John R. Brady

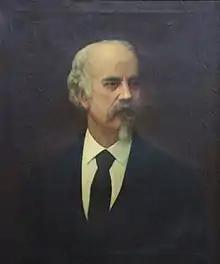
Brady circa 1890. The Lambs, New York, NY.

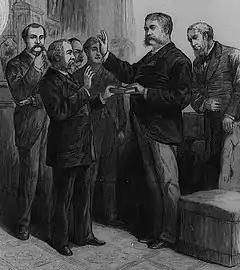
Judge Brady swears in President Arthur in his apartment

John Riker Brady (March 9, 1822 – March 16, 1891) was an American judge, a justice of the New York Supreme Court, and best known for administering the presidential oath of office to Chester A. Arthur.